Les Tuche

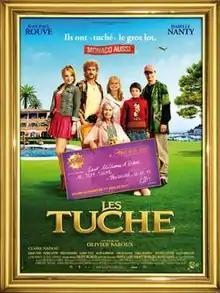
Theatrical release poster

Les Tuche is a 2011 French comedy film directed by Olivier Baroux. Three sequels had been released since the first opus.